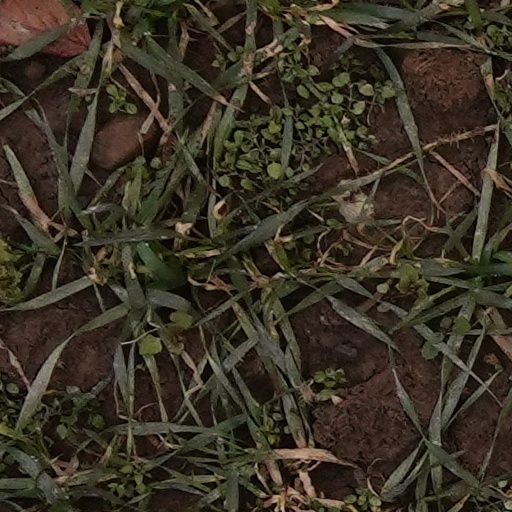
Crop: wheat